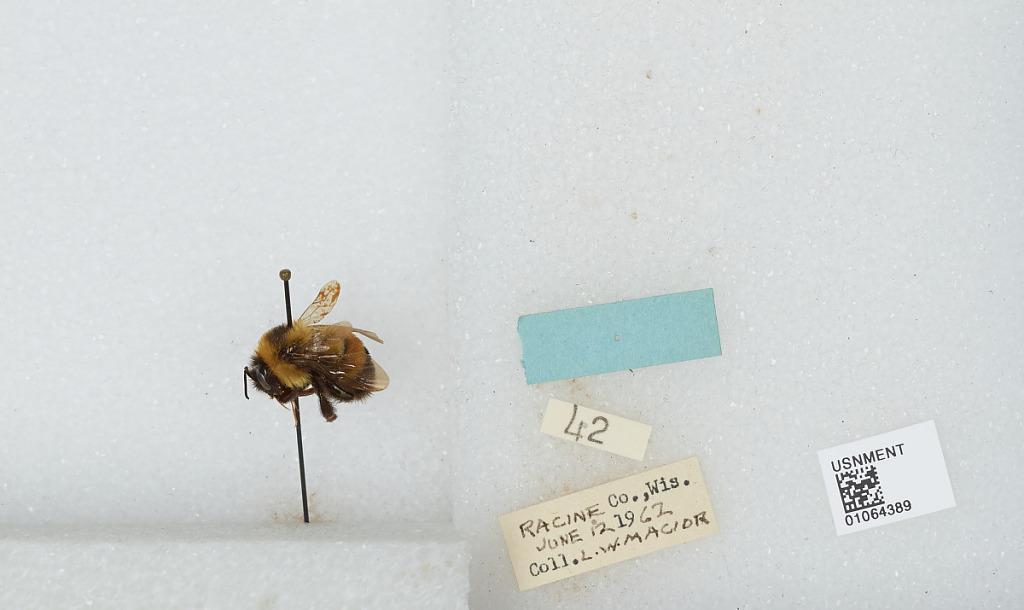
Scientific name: Bombus (Bombus) affinis Cresson
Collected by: L. Macior
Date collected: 1962-6-12
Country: United States
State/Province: Wisconsin
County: Racine
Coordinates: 42.78, -87.76